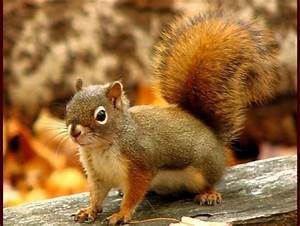
Label: scoiattolo